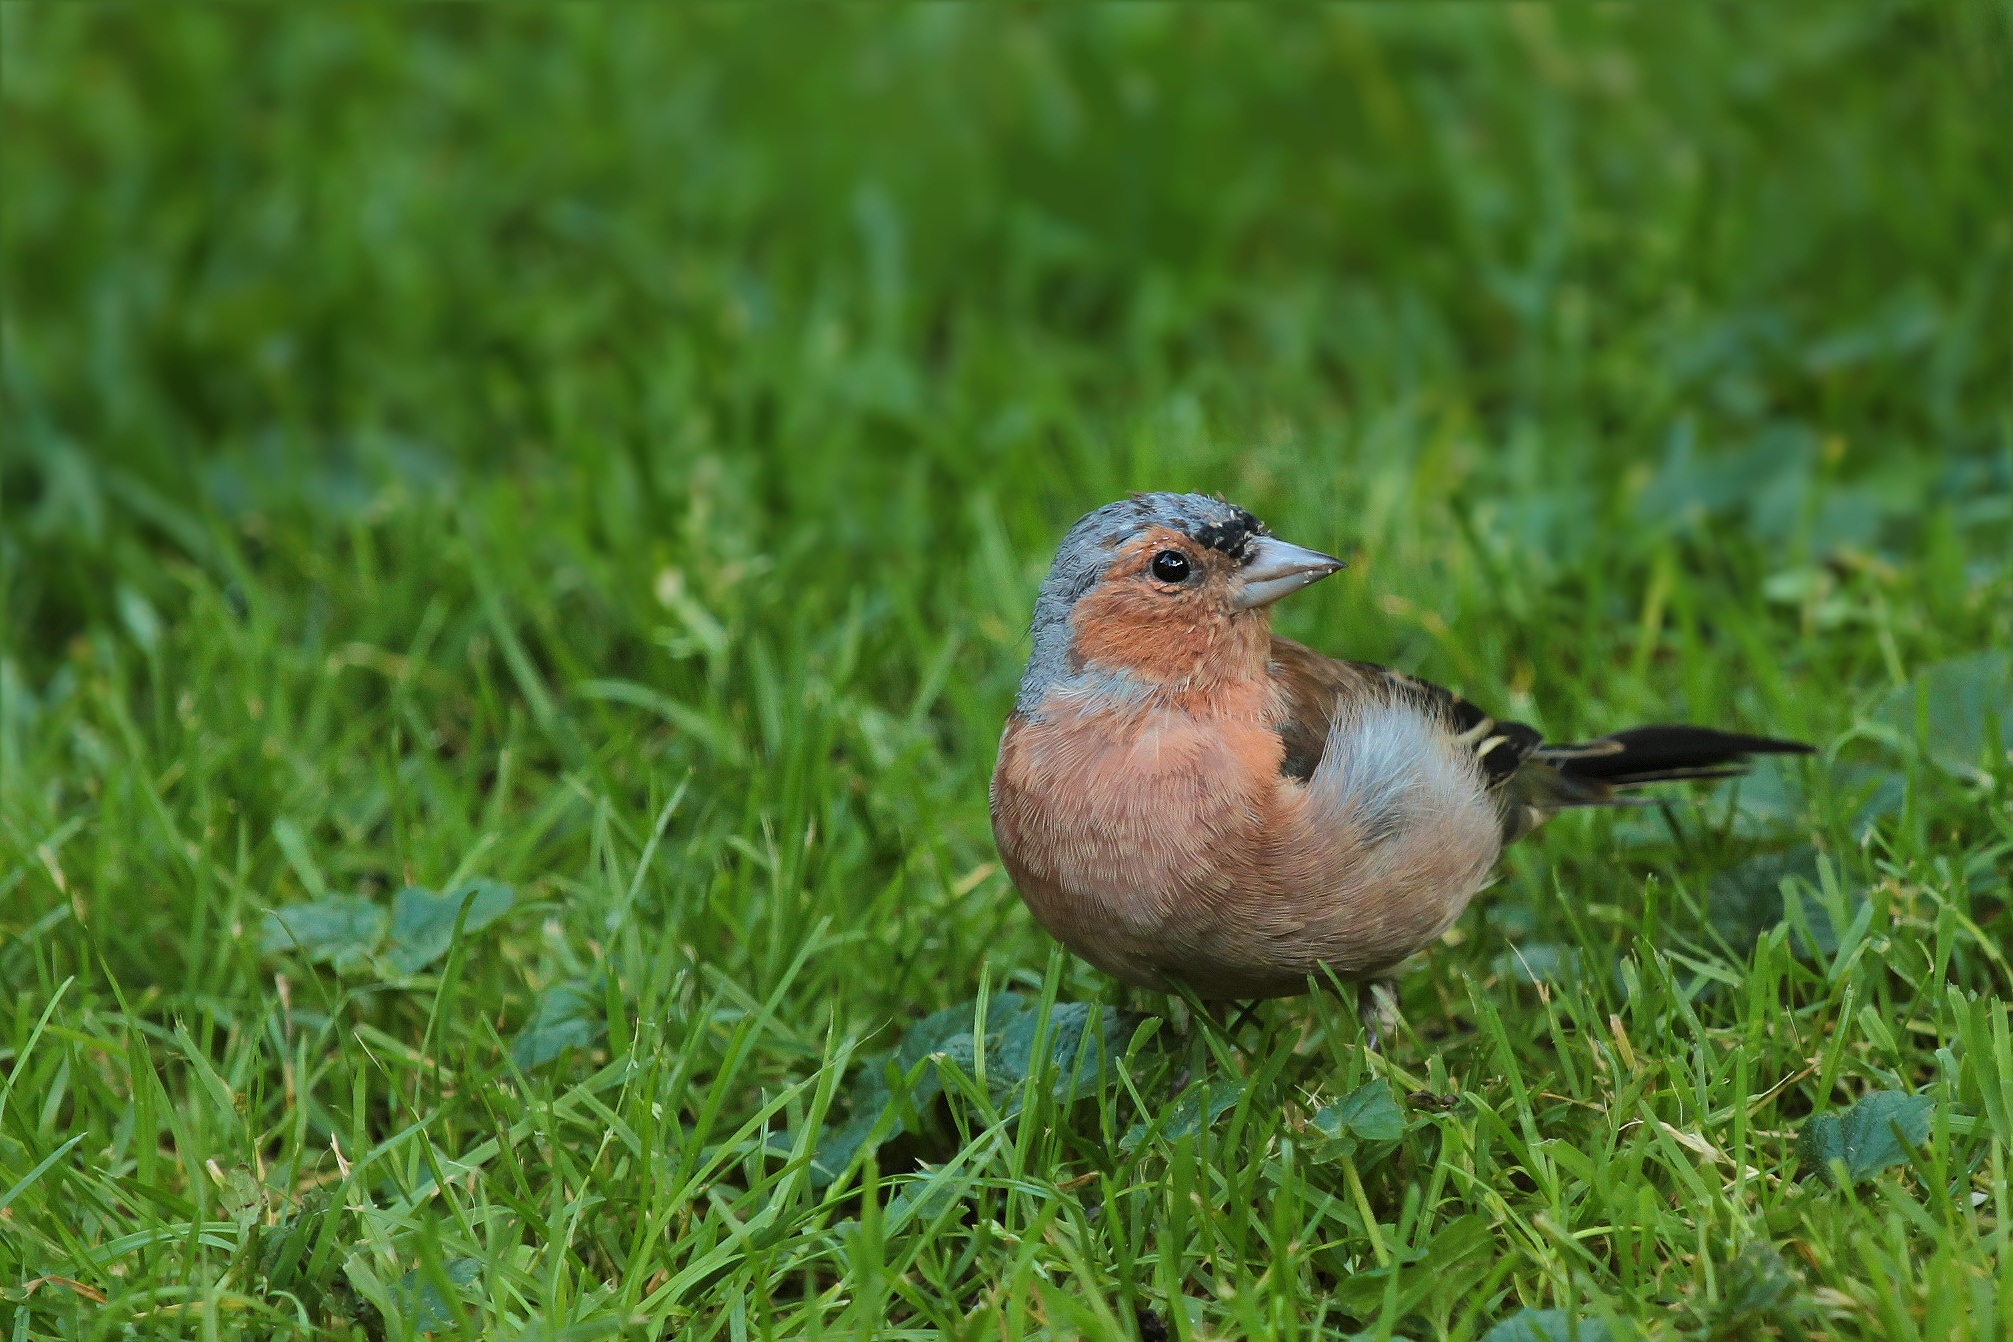
nature, grass, bird, lawn, prairie, wildlife, beak, garden, robin, fauna, songbird, vertebrate, sparrow, wren, chaffinch, old world flycatcher, perching bird, european robin